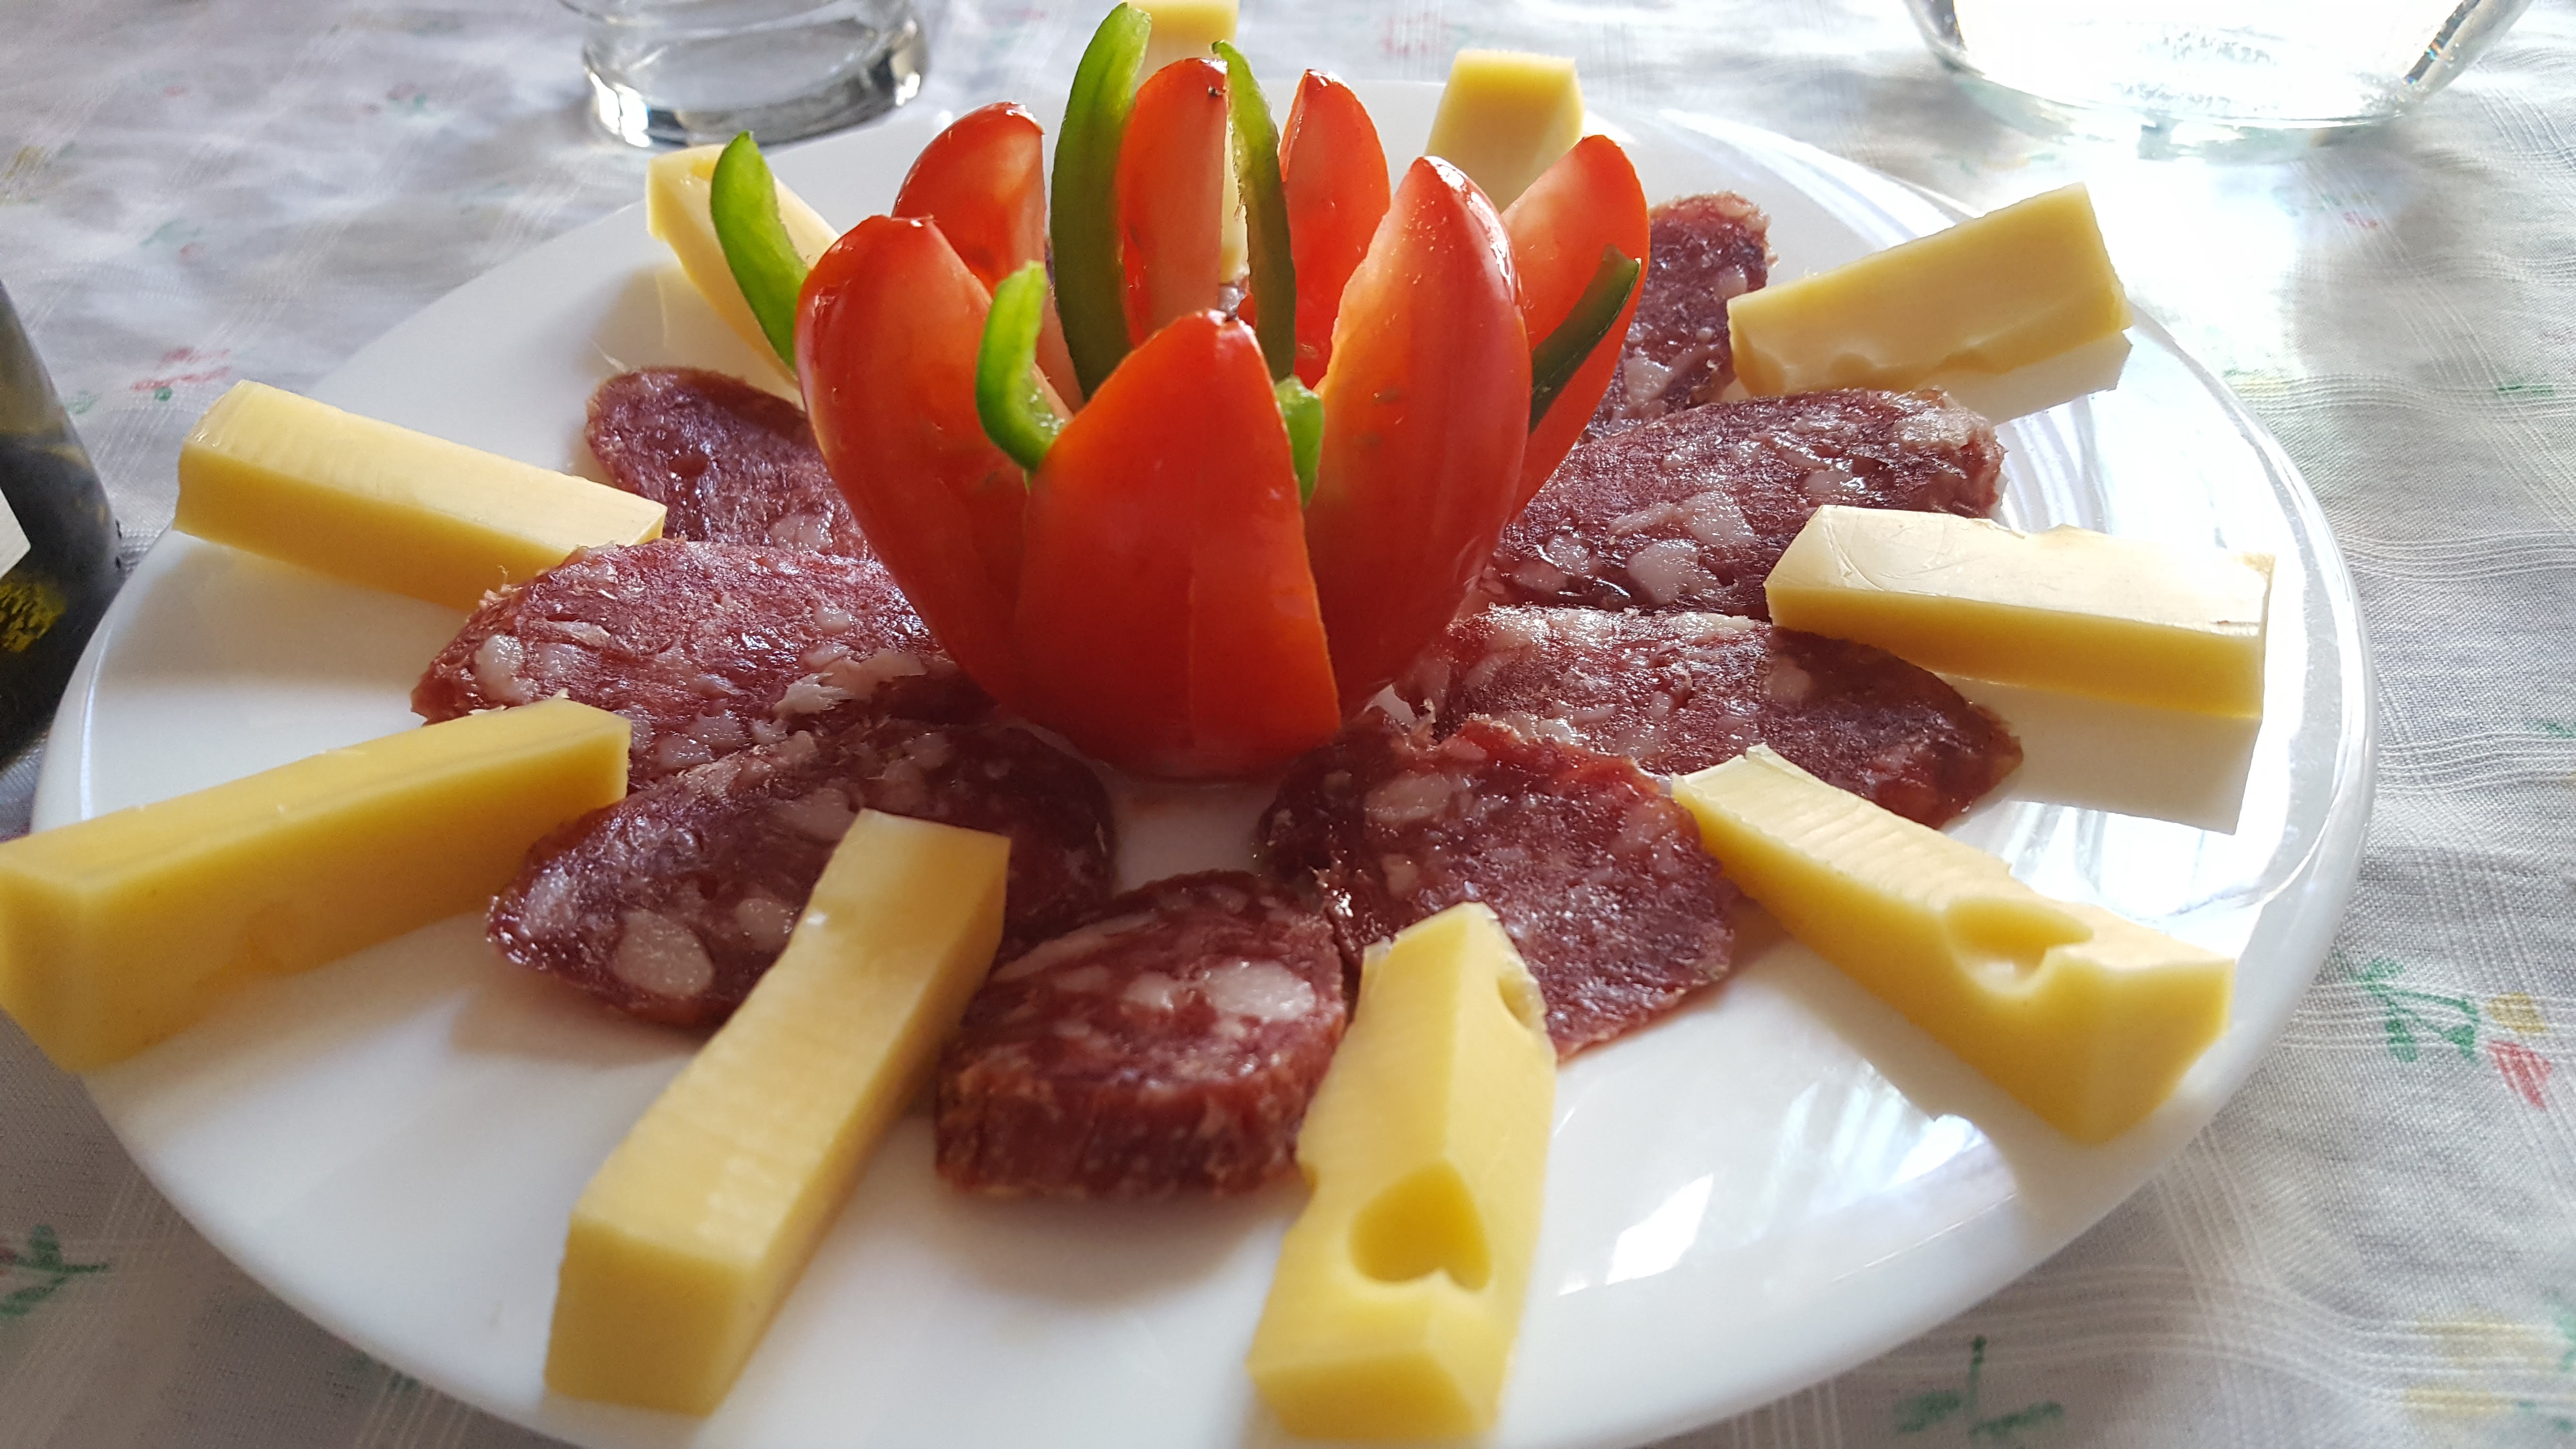
food, cuisine, appetizer, dessert, dish, fruit, vegetable, garnish